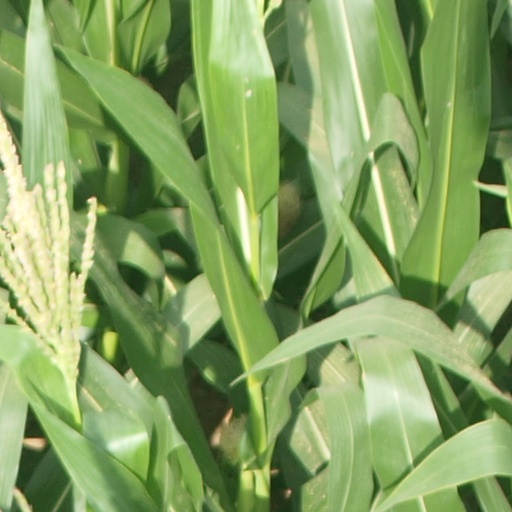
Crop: maize; corn